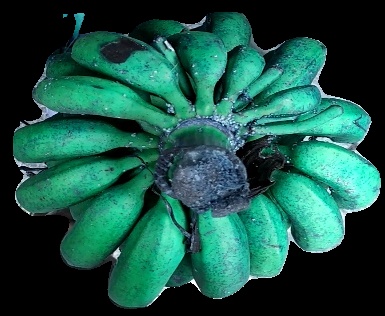
Variety: rasbale
Grade: grade3